Queens Without a Crown

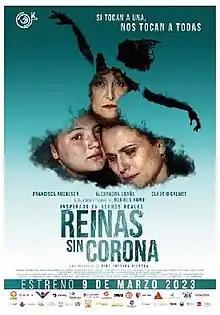
Theatrical release poster

Queens Without a Crown (Spanish: Reinas sin corona) is a 2023 Peruvian drama film directed by Gino Tassara and written by Tassara and Lucía Covarrubias. Starring Daniela Romo, Francisca Aronsson and Alexandra Graña. It is inspired by real events and takes as a reference the story of the girl Jimenita, "the monster of Pachacamac", "the monster of the bicycle", "Clímaco: the crazy man with the hammer", the attack on Arlette Contreras, among other cases.